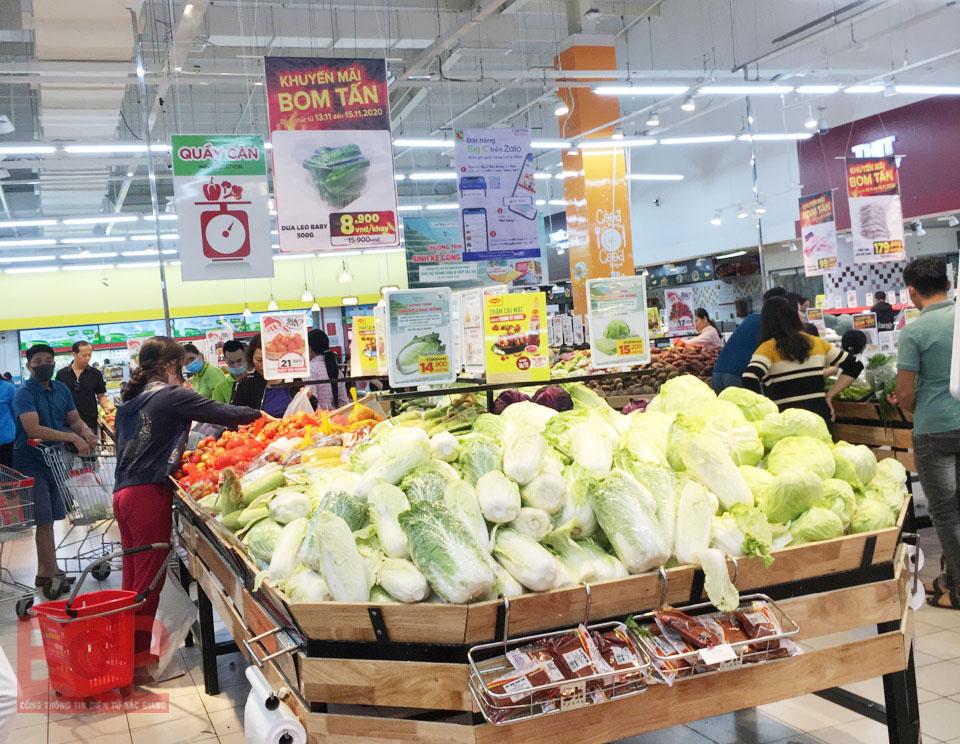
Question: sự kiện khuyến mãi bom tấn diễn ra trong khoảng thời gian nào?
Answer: sự kiện khuyến mãi bom tấn diễn ra từ 13. 11 đến 15. 11. 2020